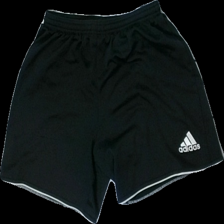
View: front
Type: Shorts
Category: Ladies
Brand: Adidas
Colors: Black
Material: 100%  polyester
Cut: Regular
Size: XS
Season: Summer
Price range: <50
Recommended usage: Export